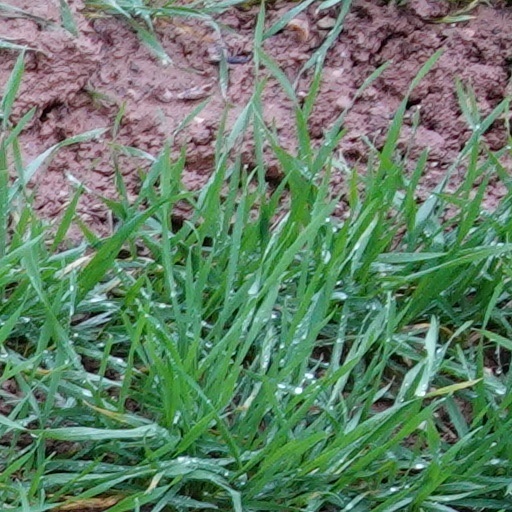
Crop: wheat